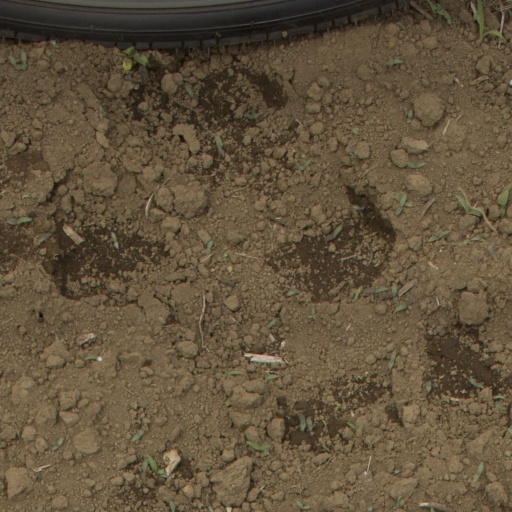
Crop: Jerusalem artichoke